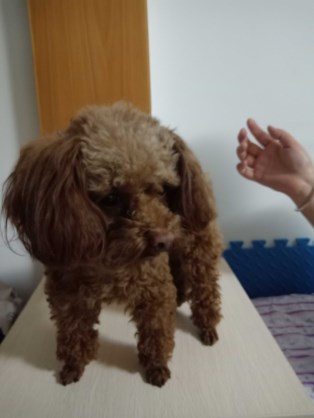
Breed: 7449-n000128-teddy